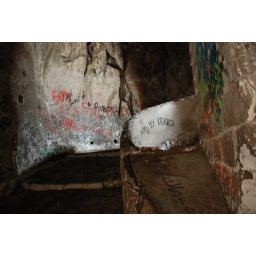
the scary hole in the ground on the way to the beach